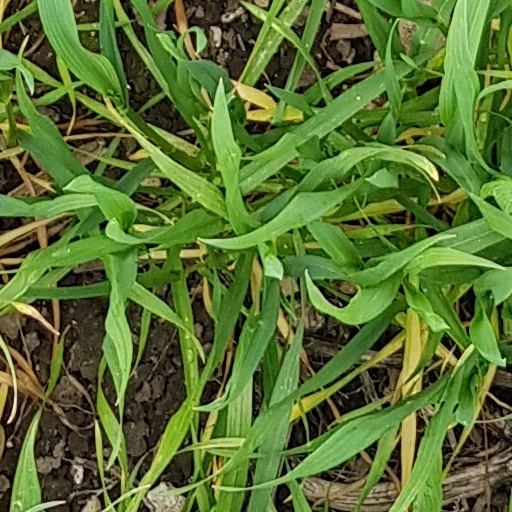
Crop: wheat